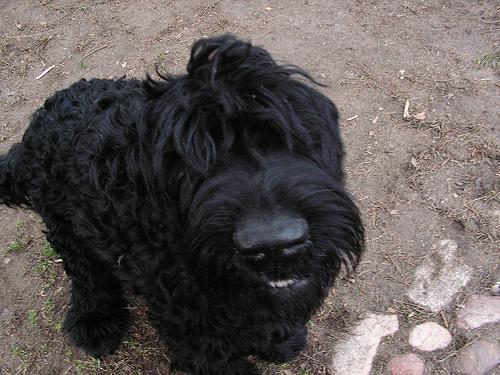
giant_schnauzer